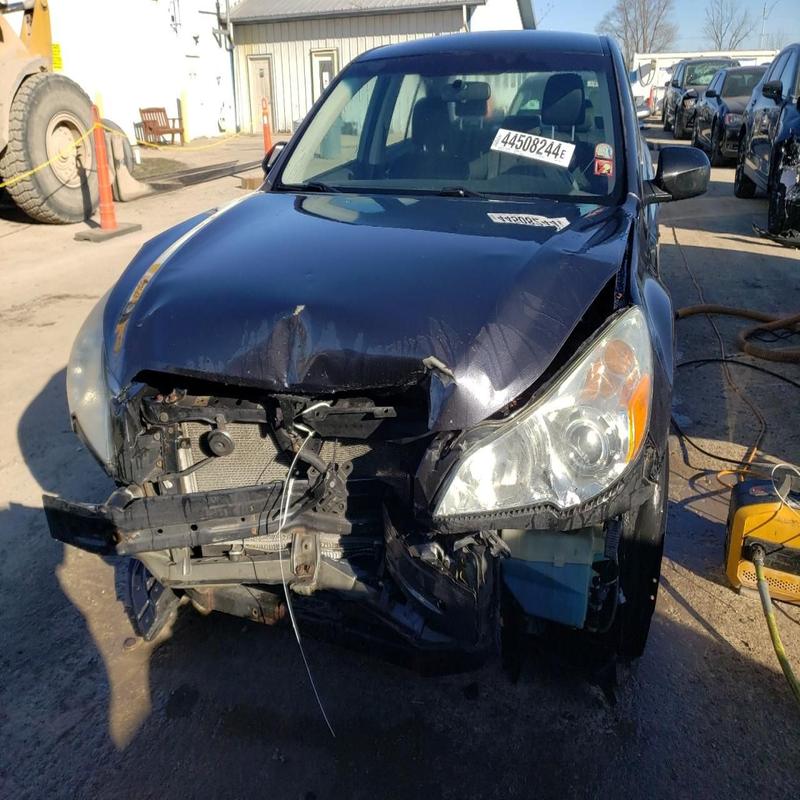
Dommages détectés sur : pare-choc avant, feu avant droit, feu avant gauche, capot, aile avant droite, aile avant gauche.
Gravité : majeur